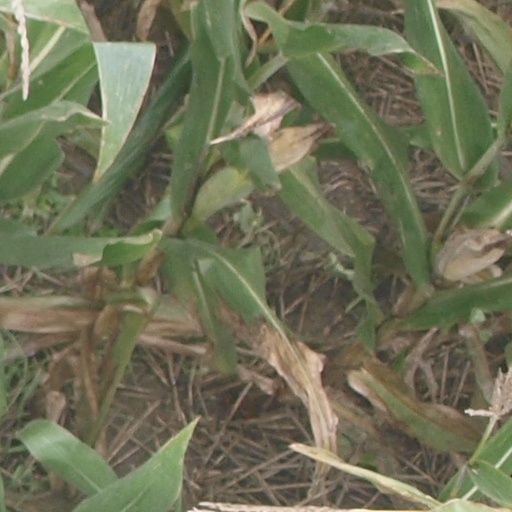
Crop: maize; corn